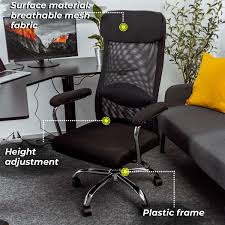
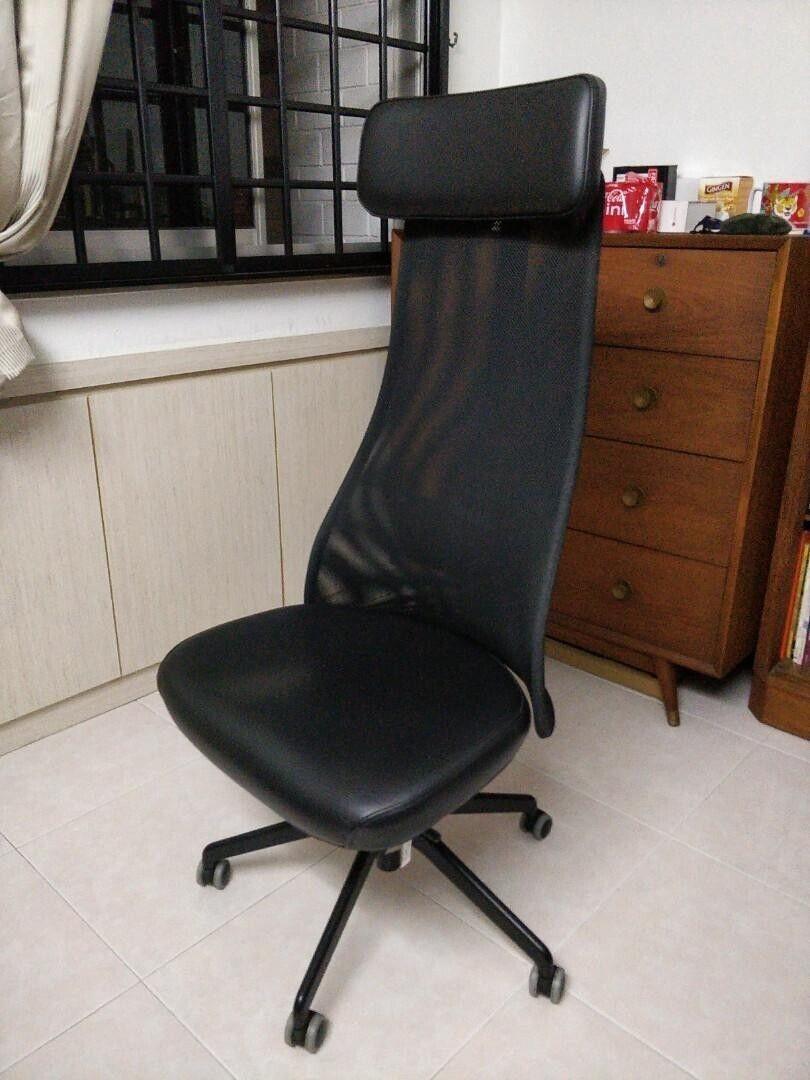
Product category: items_chair
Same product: no